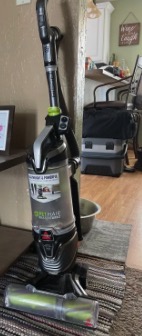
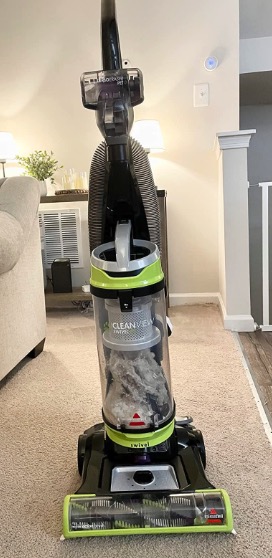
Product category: items_vacuum
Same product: no